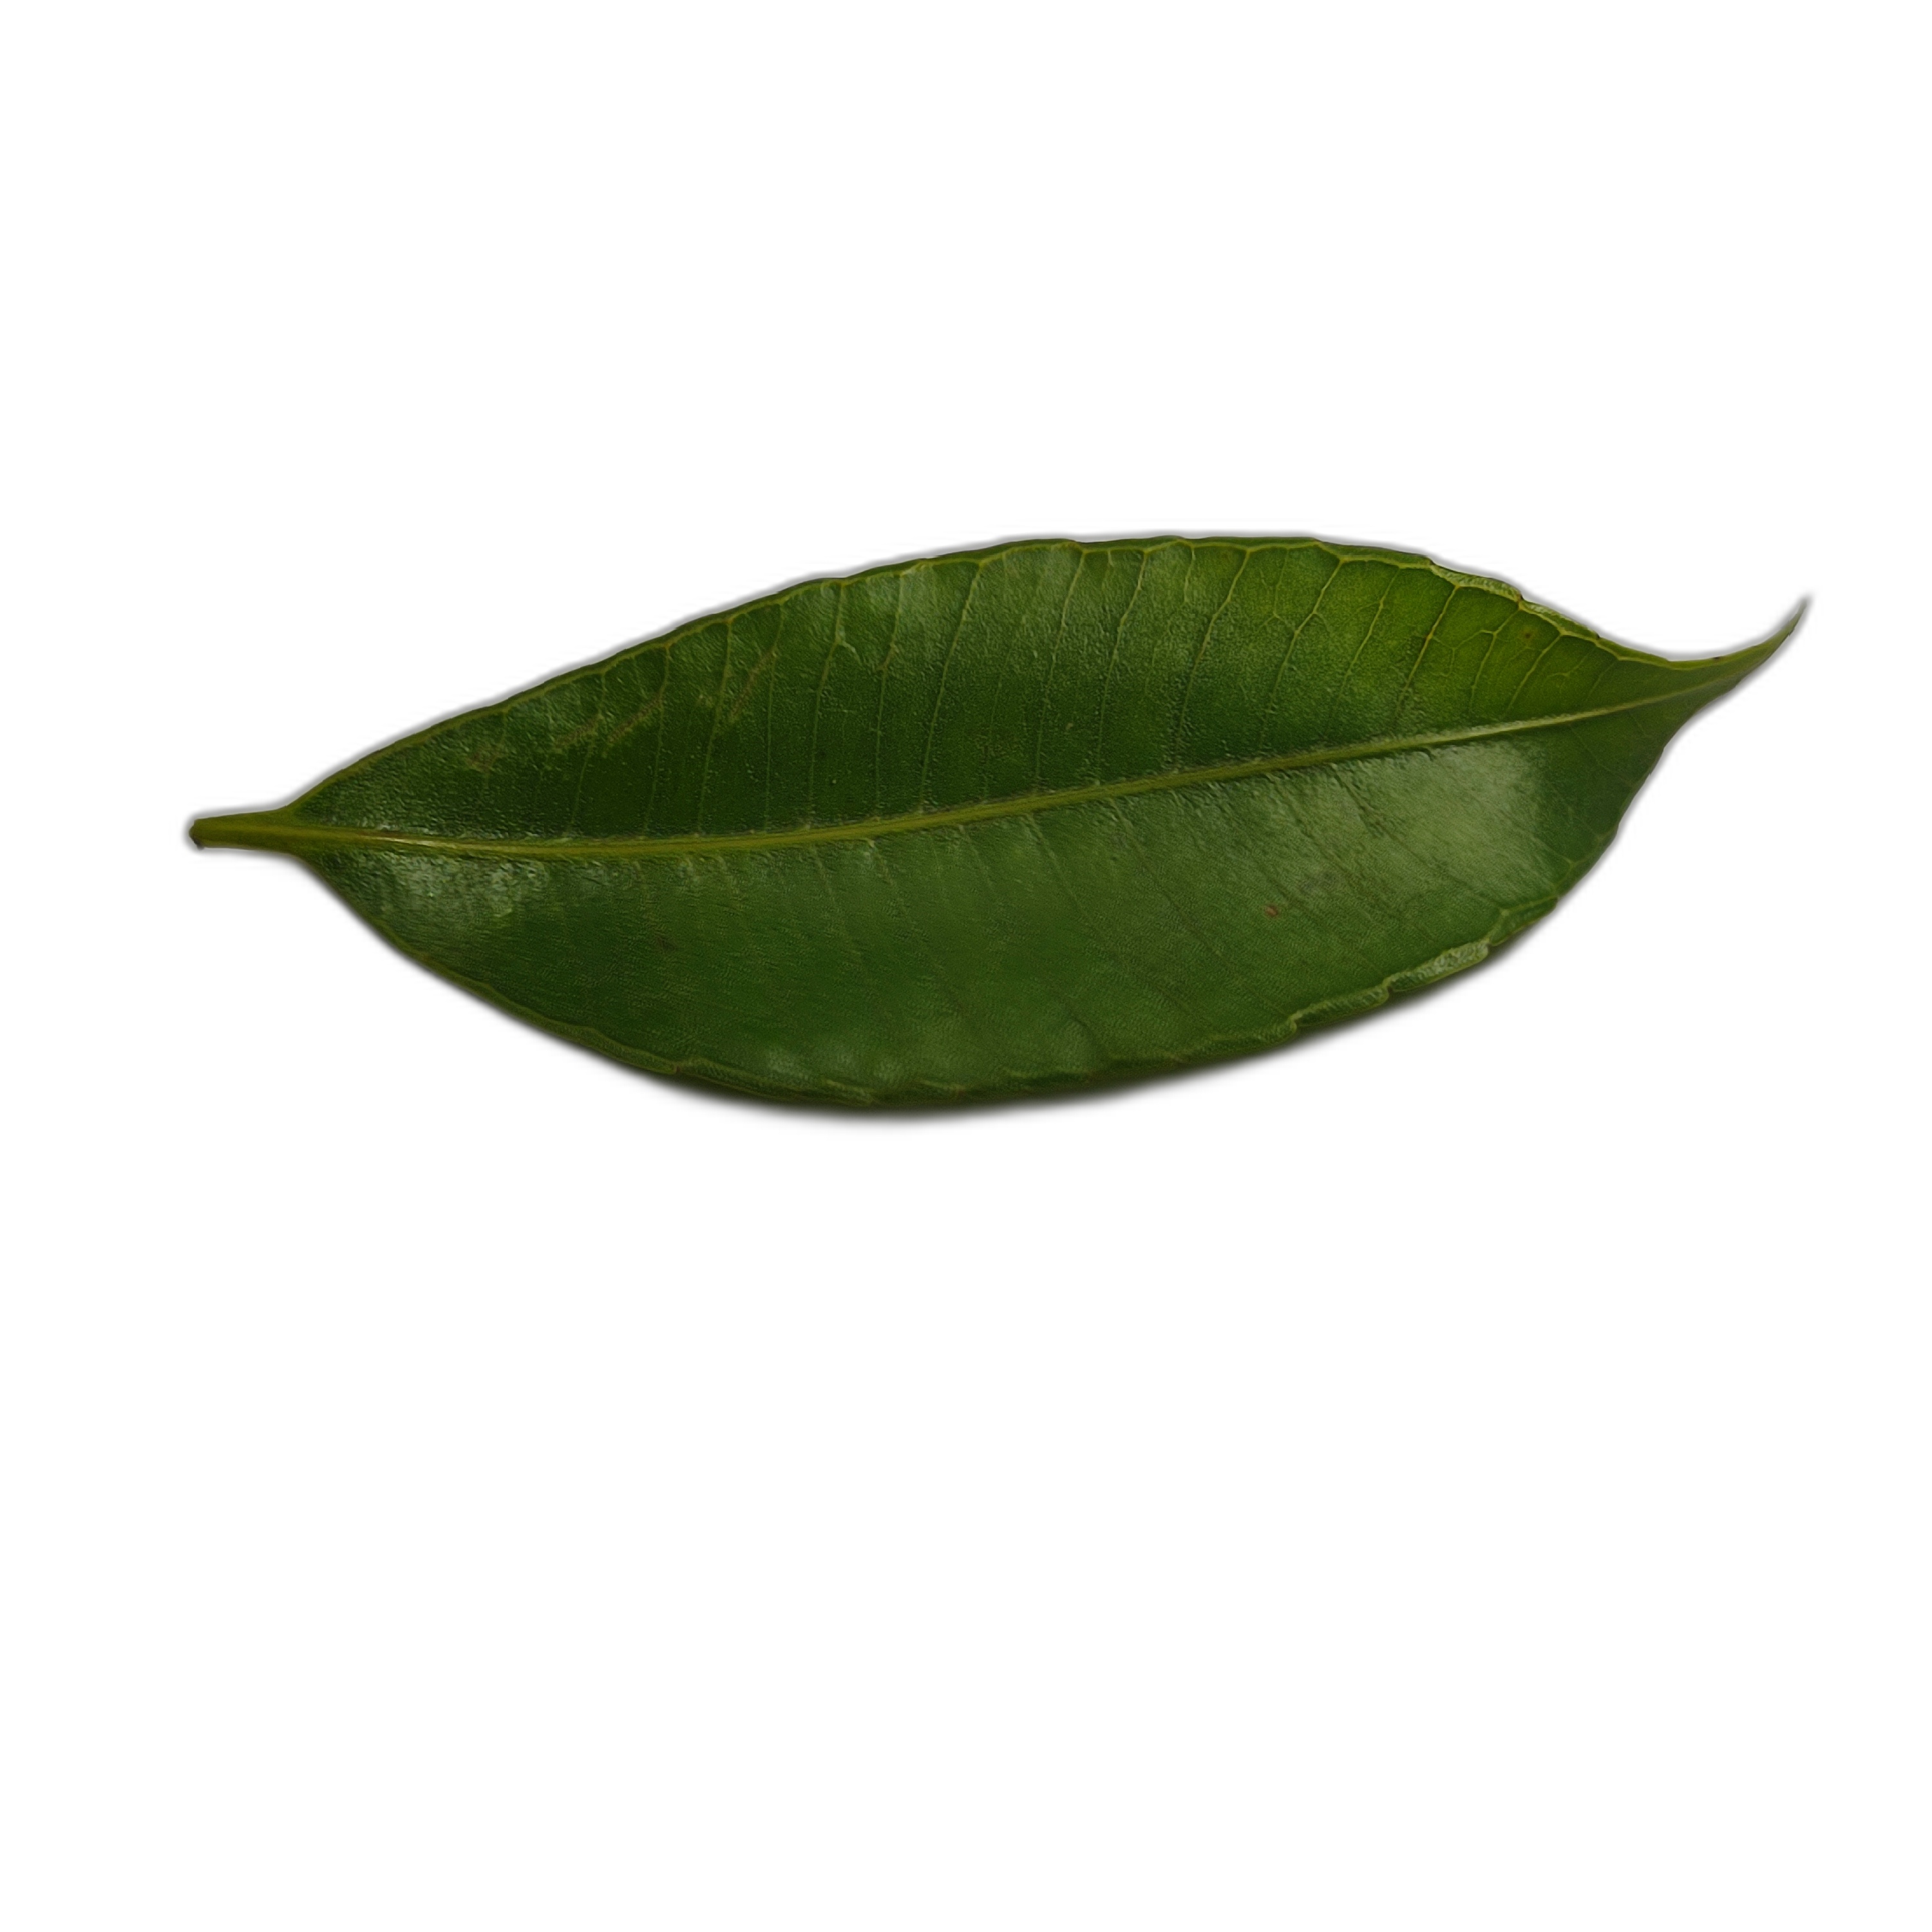
Label: healthy